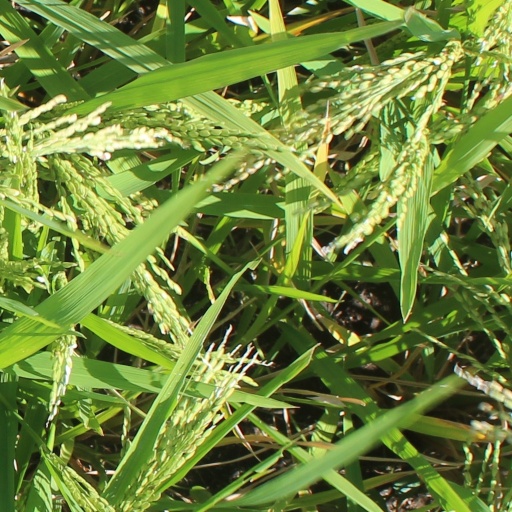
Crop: rice